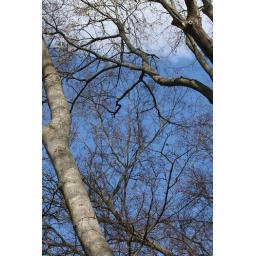
I just thought the pattern of the bare branches against the blue sky and cloud was interesting.